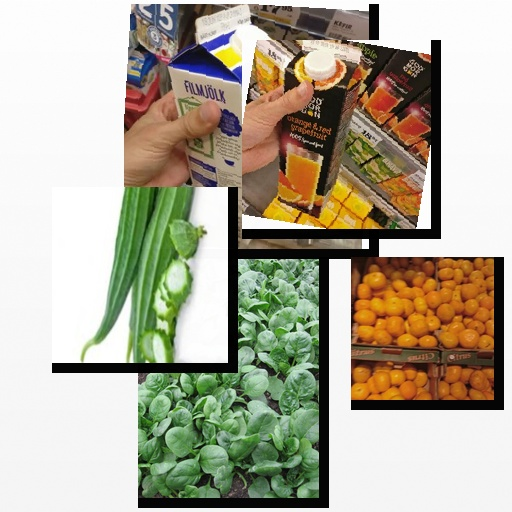
Food items: orange_red_grapefruit_juice, sponge_gourd, spinach, satsuma, sour_milk